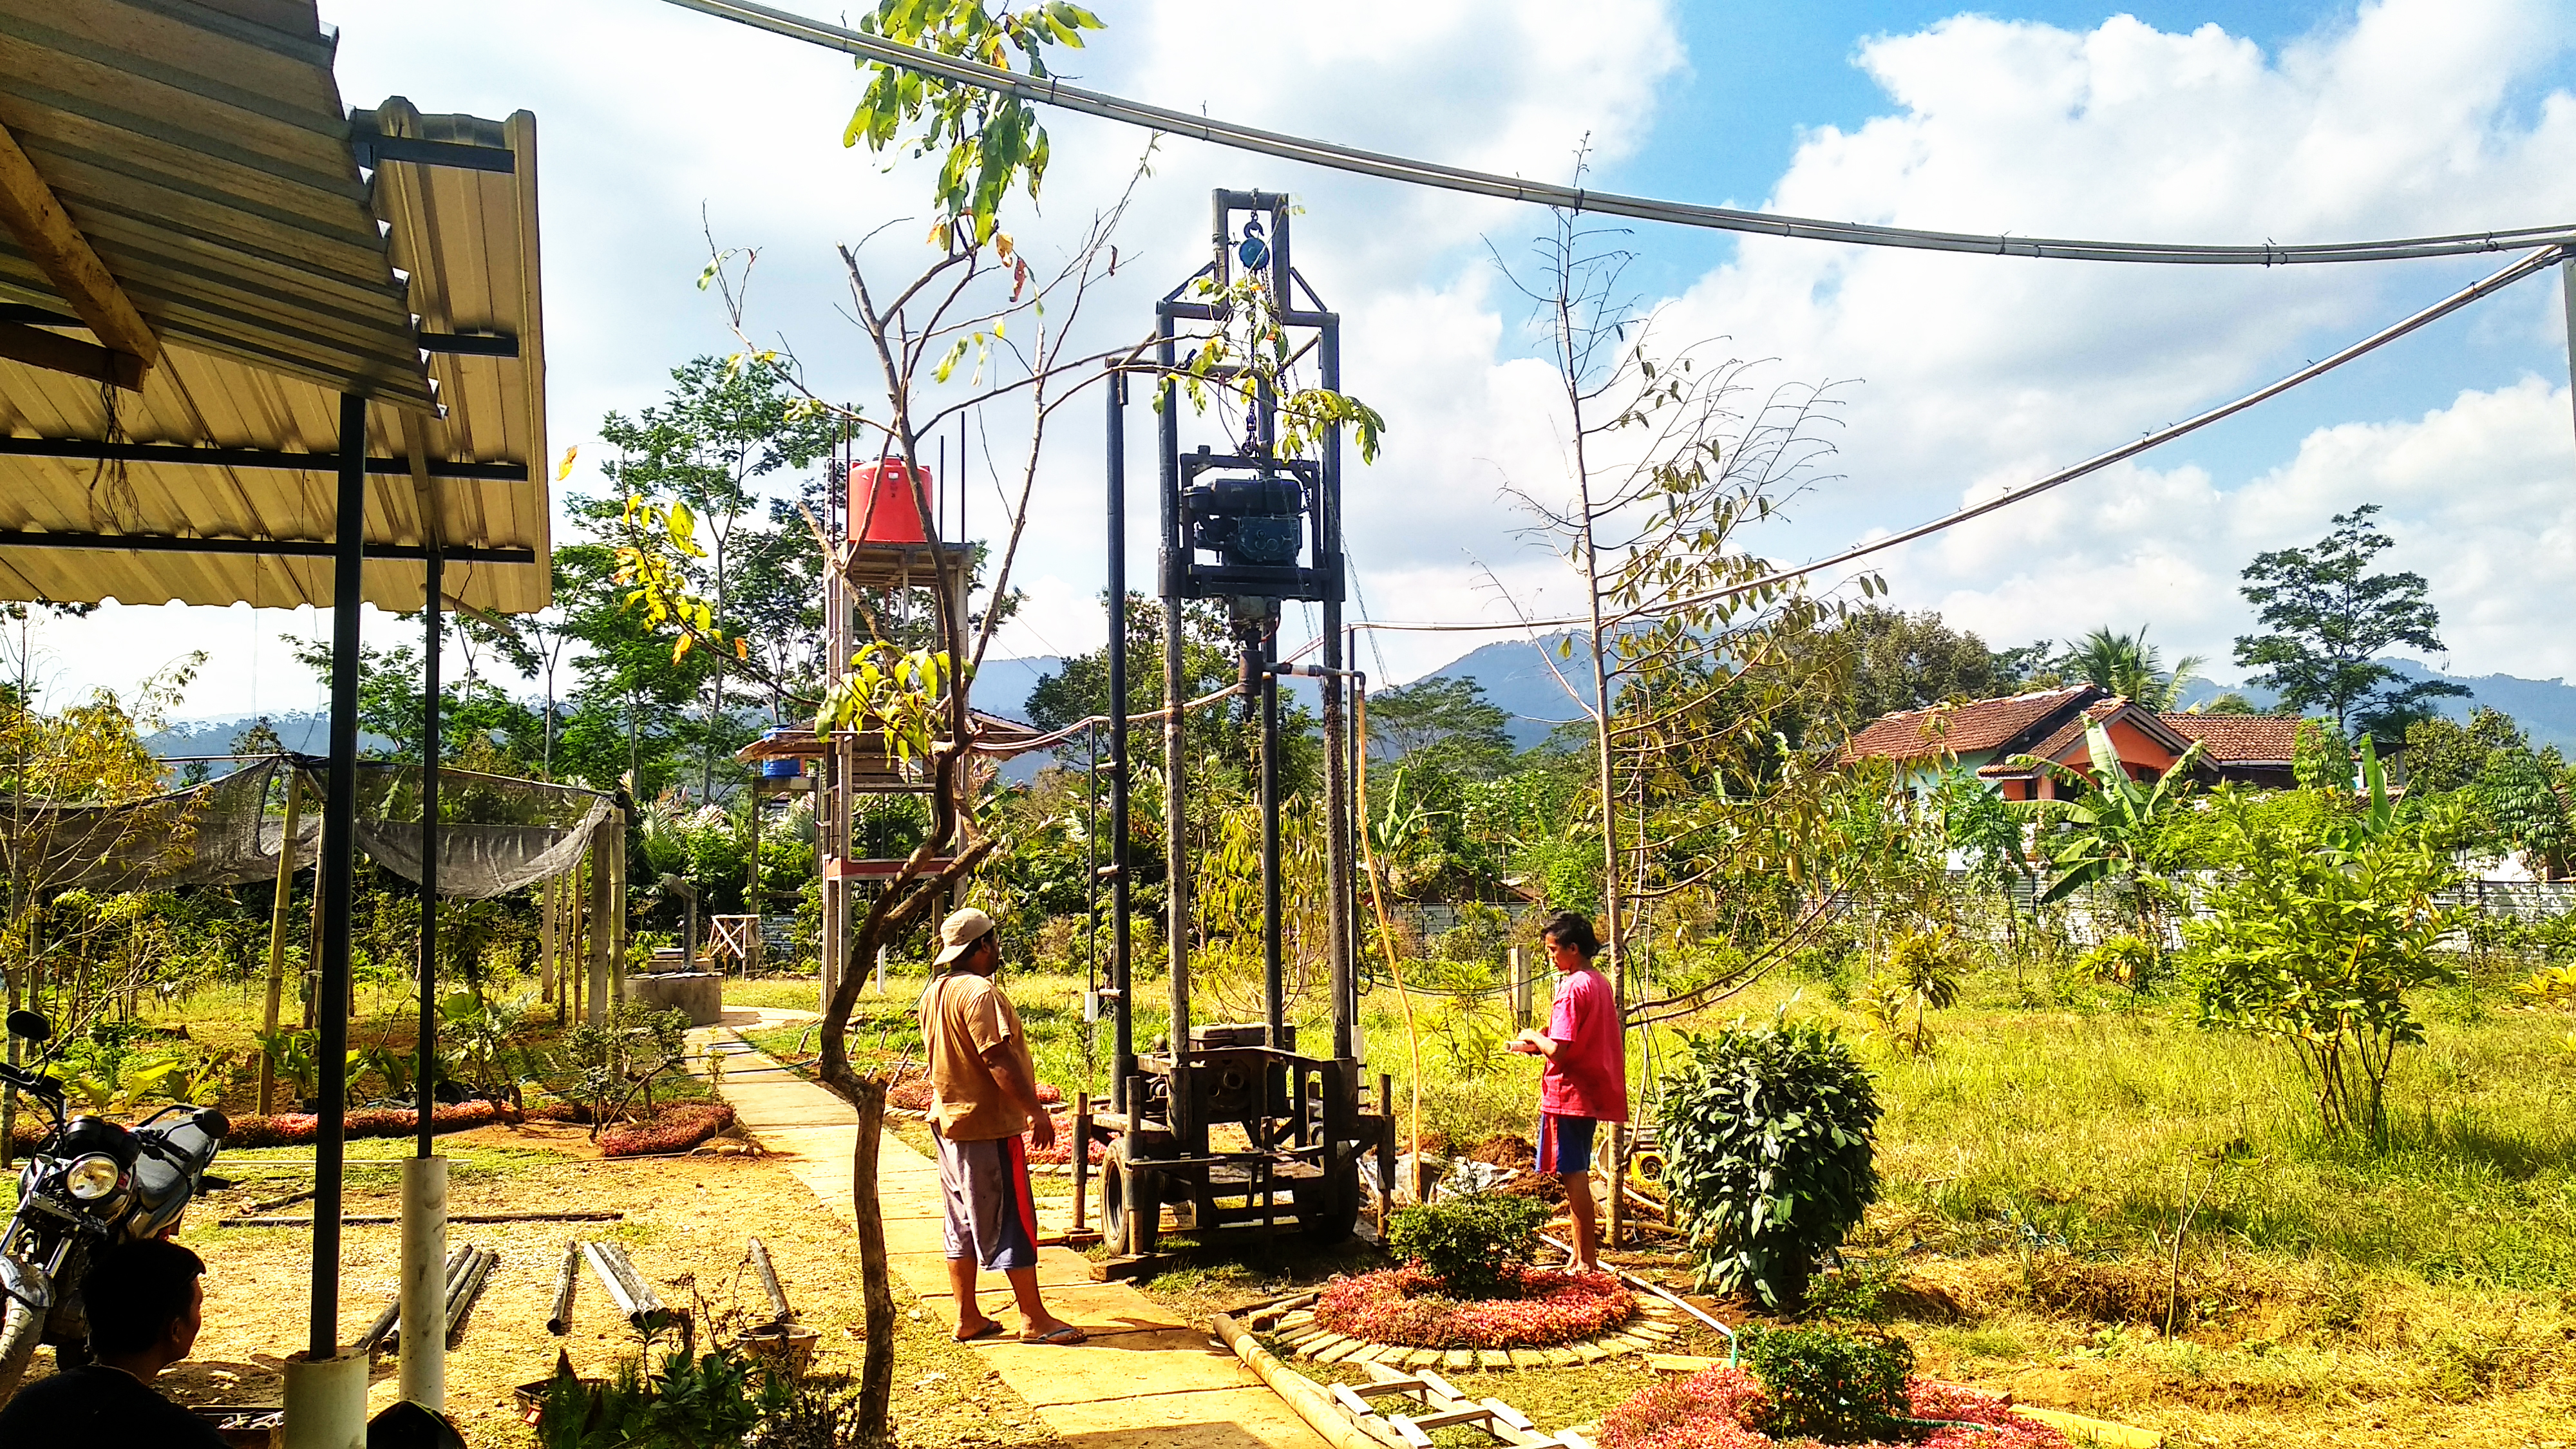
natural, tree, sky, neighbourhood, adaptation, electricity, plant, residential area, soil, road, electrical supply, public utility, city, light fixture, tourism, street